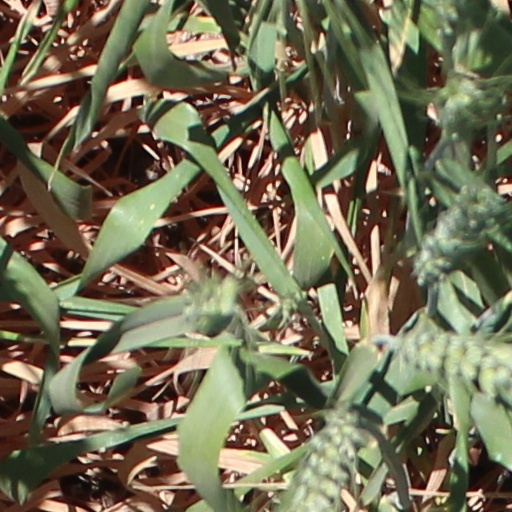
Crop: wheat